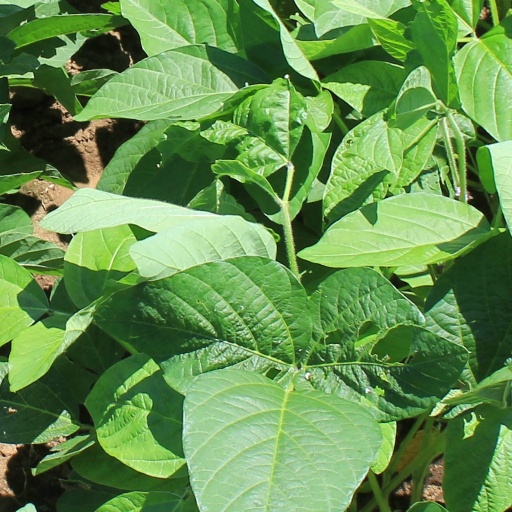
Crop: soybean